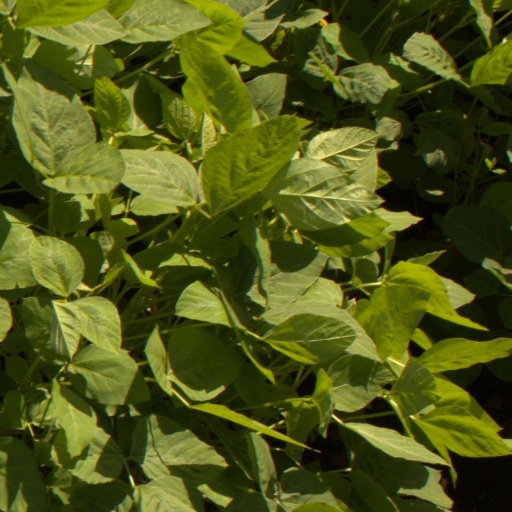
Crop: soybean